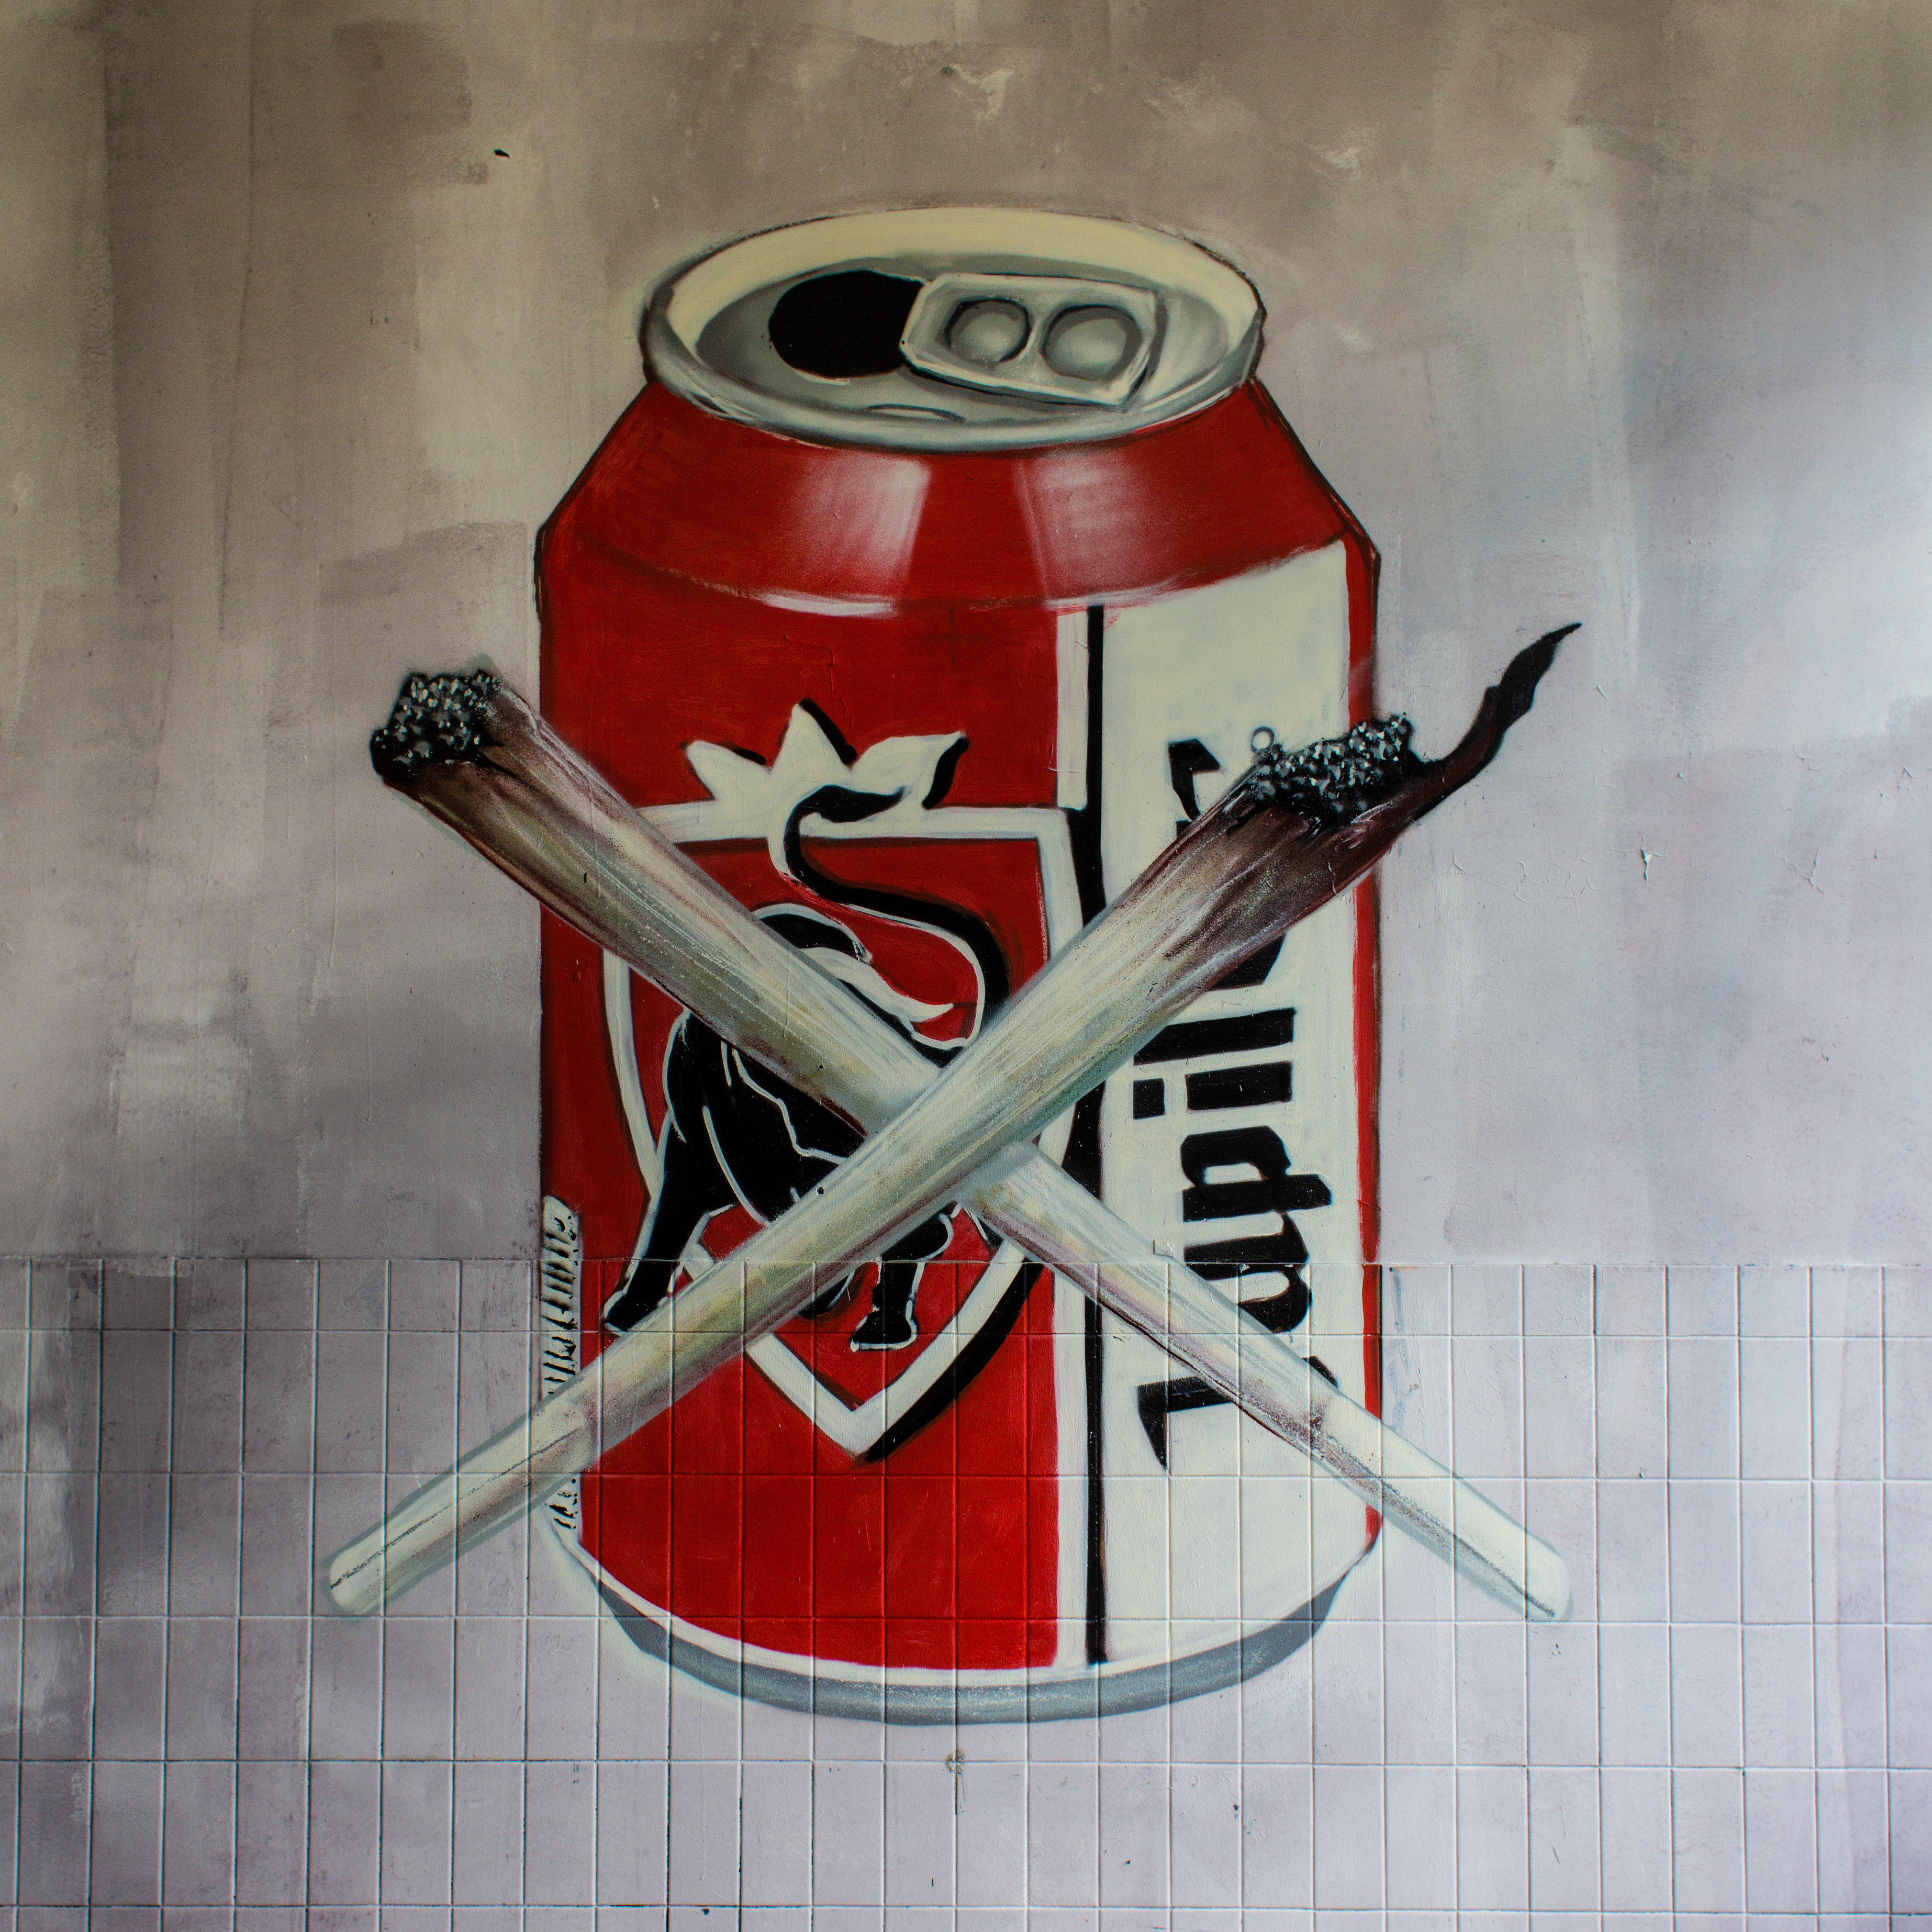
graffiti, urban, exploration, abandoned, building, school, tin can